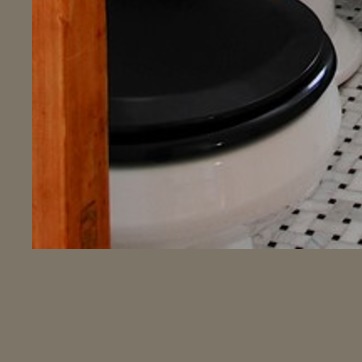
Material: ceramic